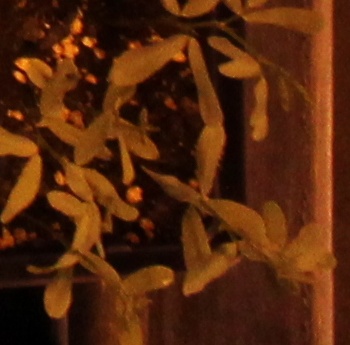
Label: Lentil